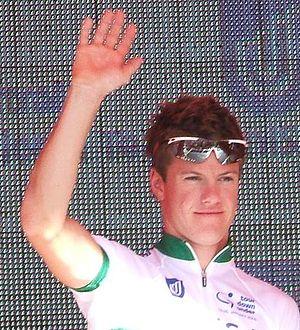
Simon Clarke, né le 18 juillet 1986 à Melbourne, est un coureur cycliste australien, membre de l'équipe EF Pro Cycling.